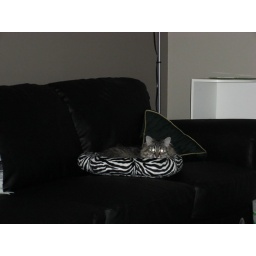
Danya sleeping on the couch when we got in